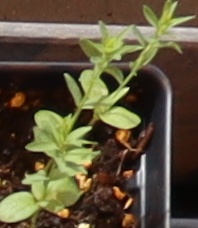
Label: Flax